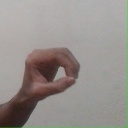
अक्षर: औ